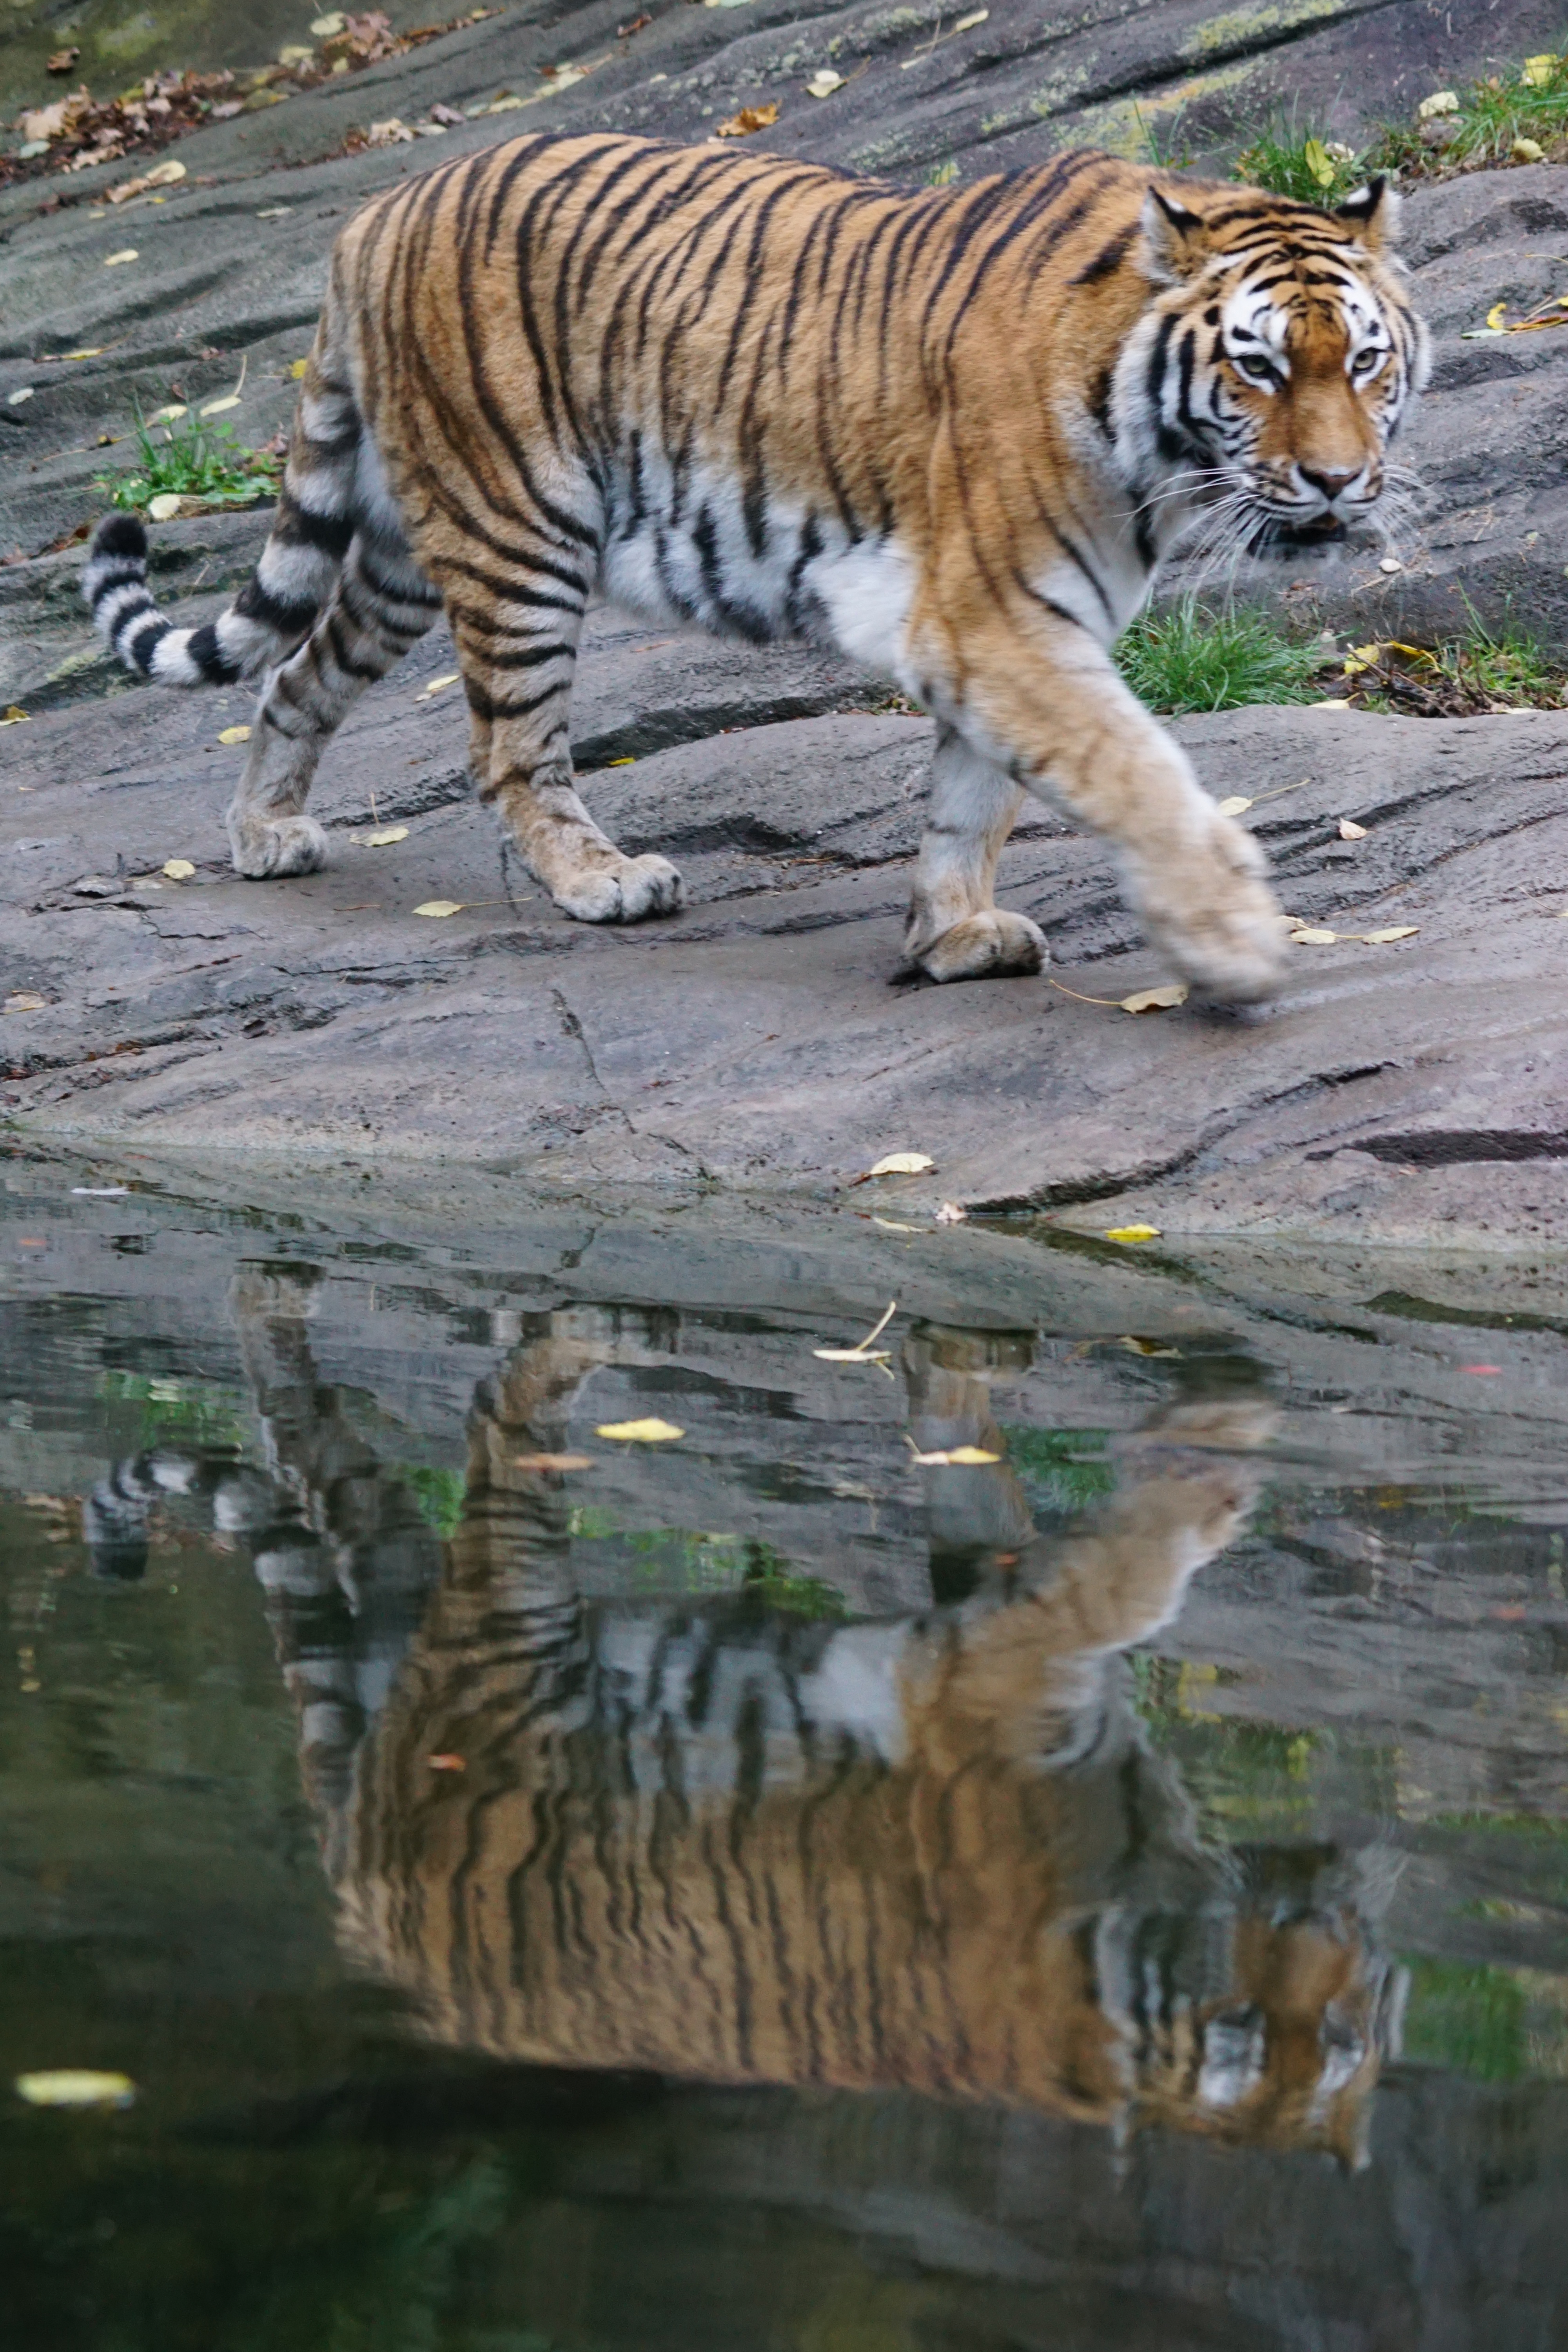
wildlife, zoo, cat, mammal, predator, fauna, tiger, vertebrate, siberian, amurtiger, wildlife photography, dangerous, carnivores, panthera tigris altaica, big cats, cat like mammal